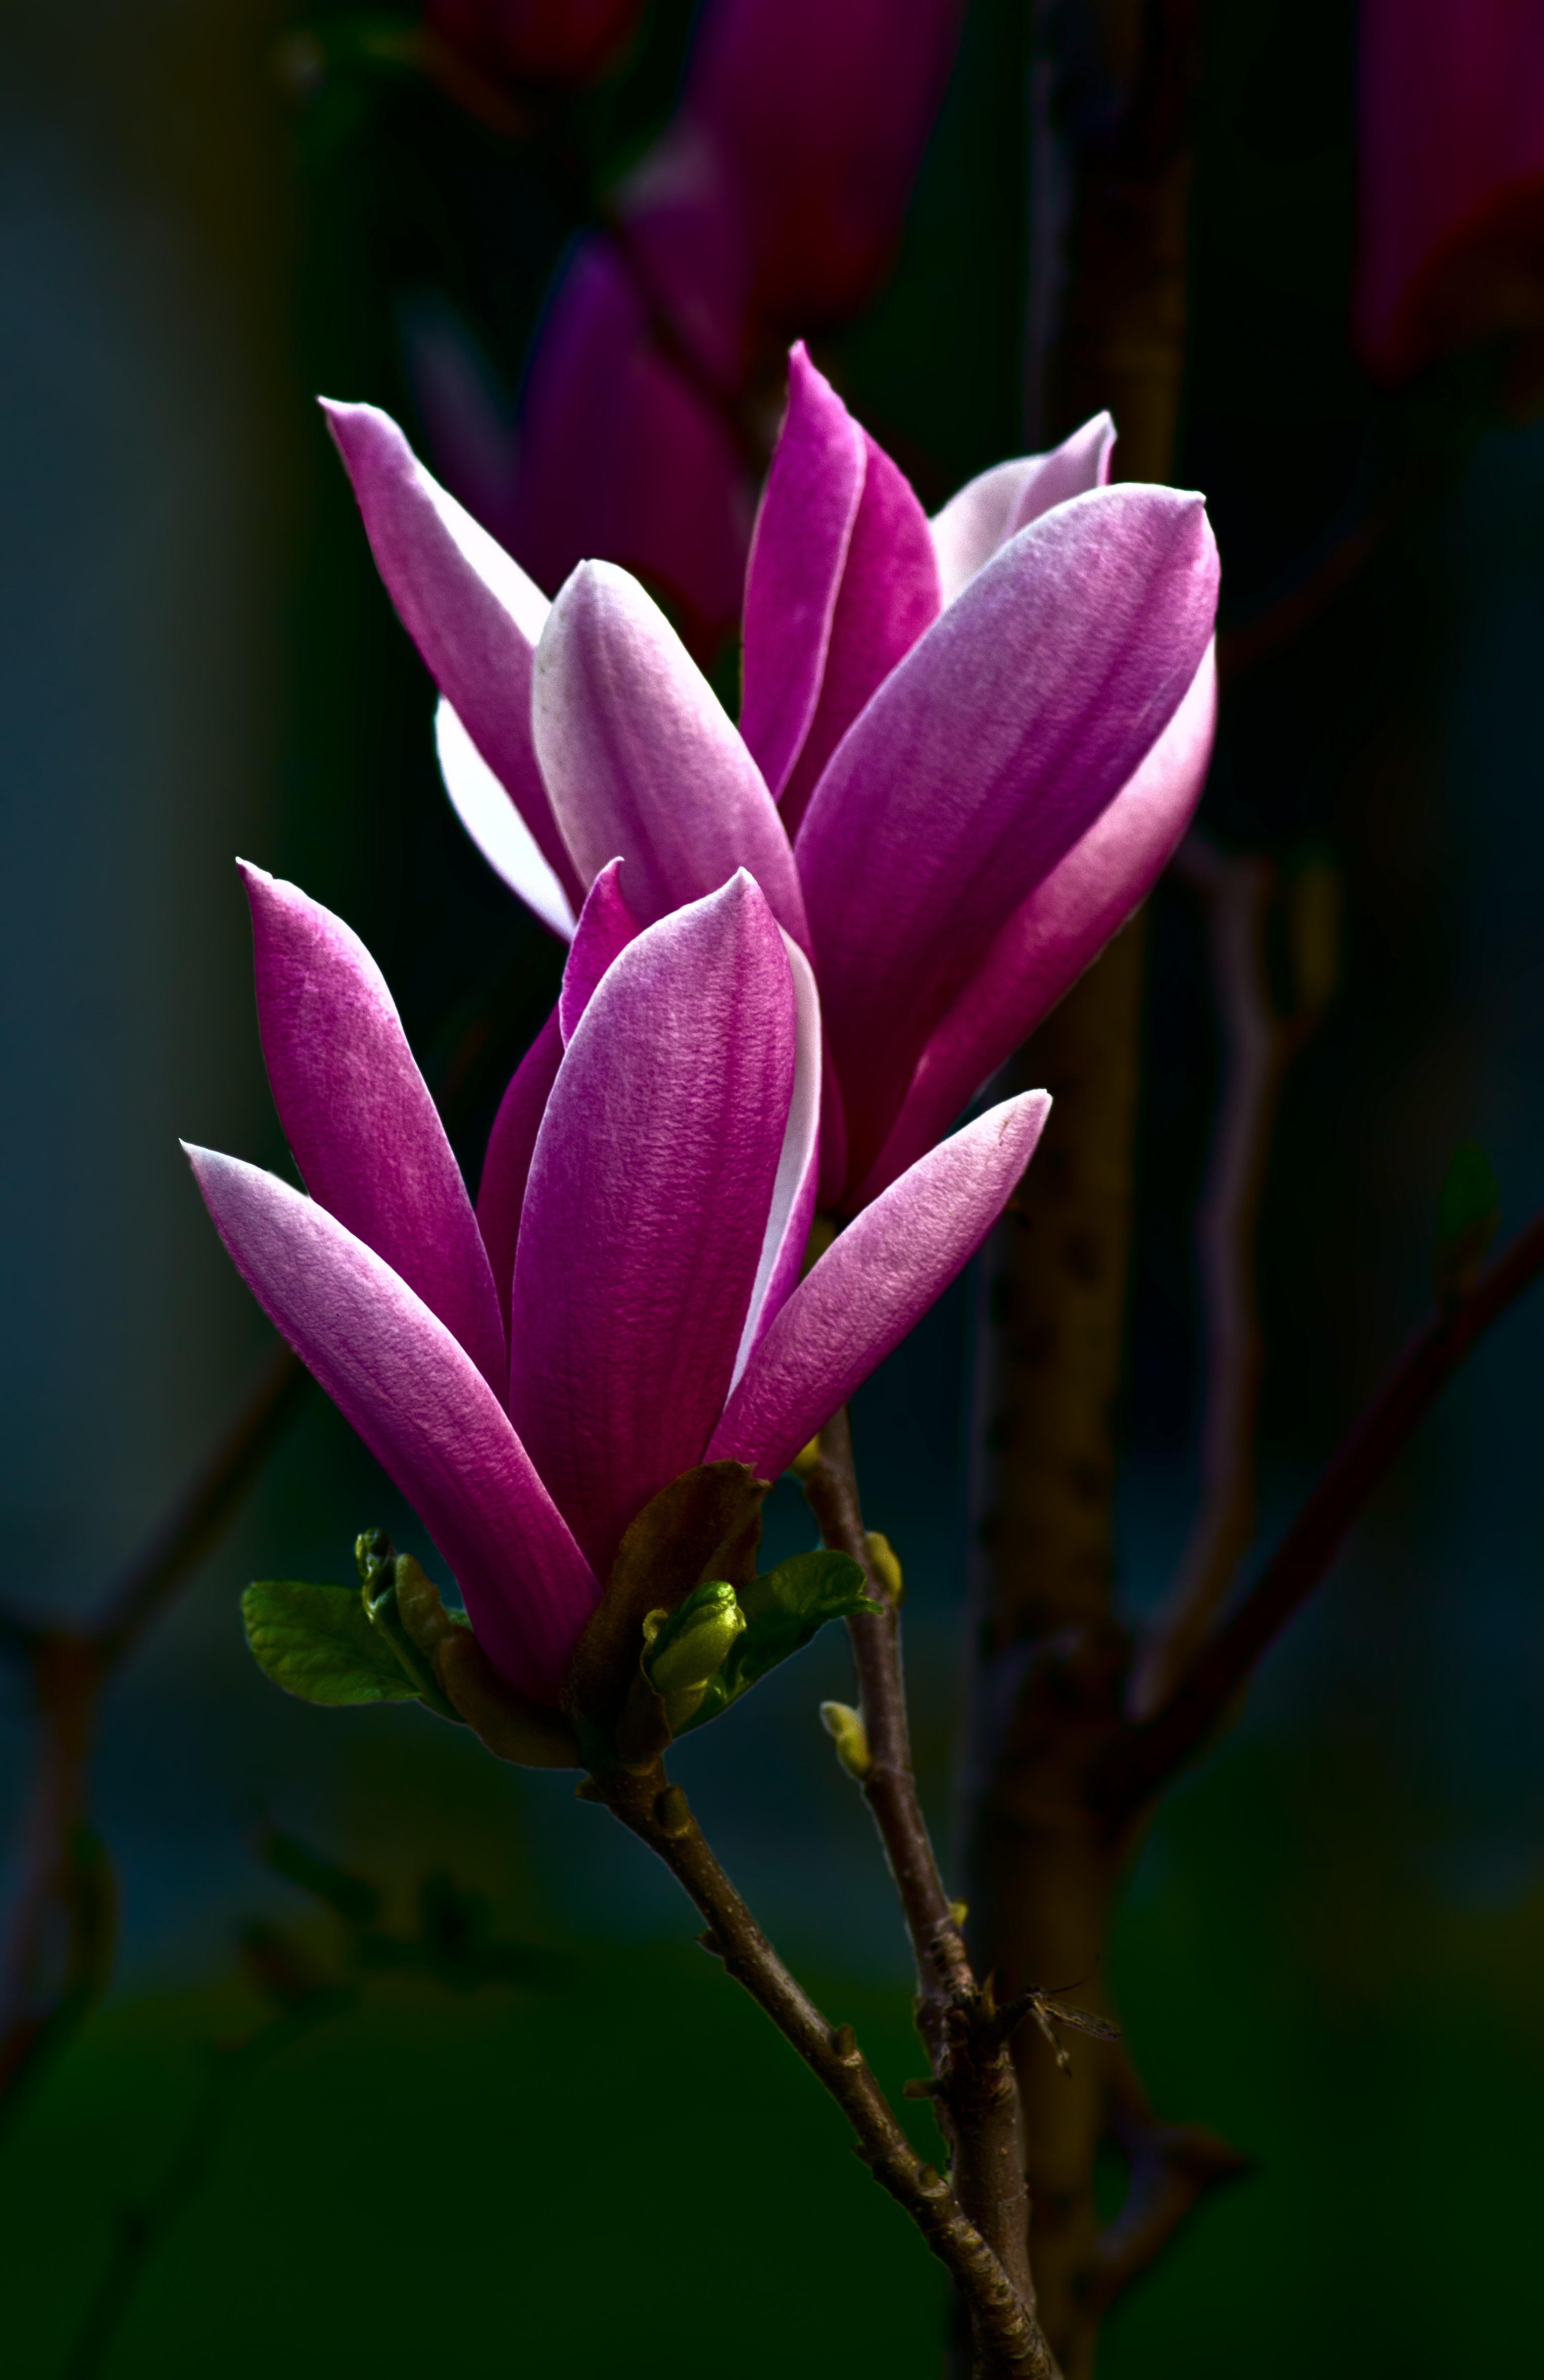
blossom, plant, leaf, flower, petal, spring, botany, pink, flora, flowers, close up, petals, beautiful, magnolia, bud, macro photography, flowering plant, plant stem, land plant, flossom